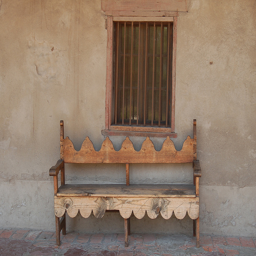
The bench on the side of the building is empty.
A wooden bench on the side of the street.
A wooden bench sitting underneath a window with bars.
a bench on a sidewalk near a building
A bench sitting along the side of a building